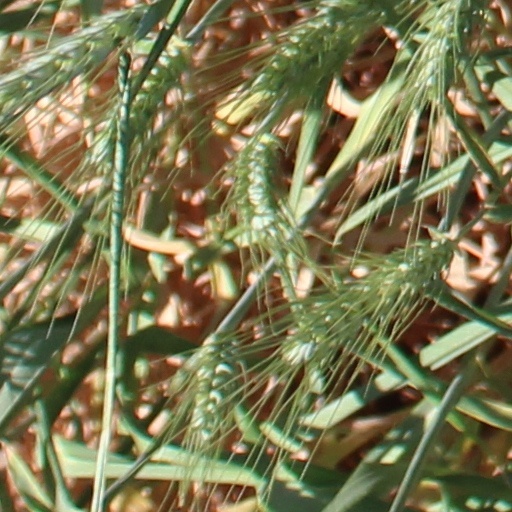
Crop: wheat